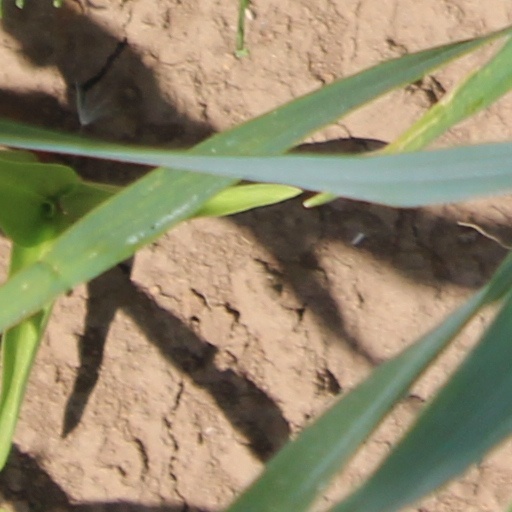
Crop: wheat